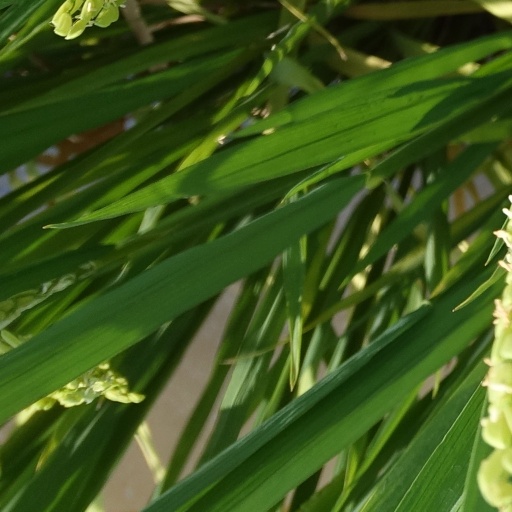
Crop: rice